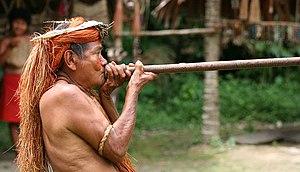
La sarbacane est un tube ou tuyau avec lequel on lance de petits projectiles par la force du souffle.